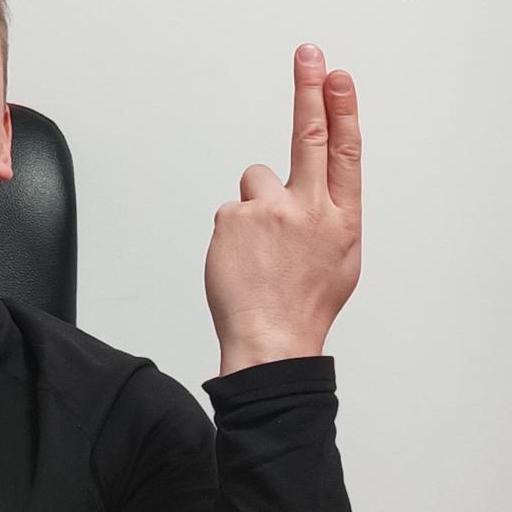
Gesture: two_up_inverted